List of awards and nominations received by the Chainsmokers

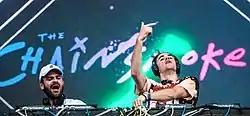
The Chainsmokers performing at the VELD Music Festival in 2016

The following is a list of awards and nominations received by American DJ/producer duo The Chainsmokers.